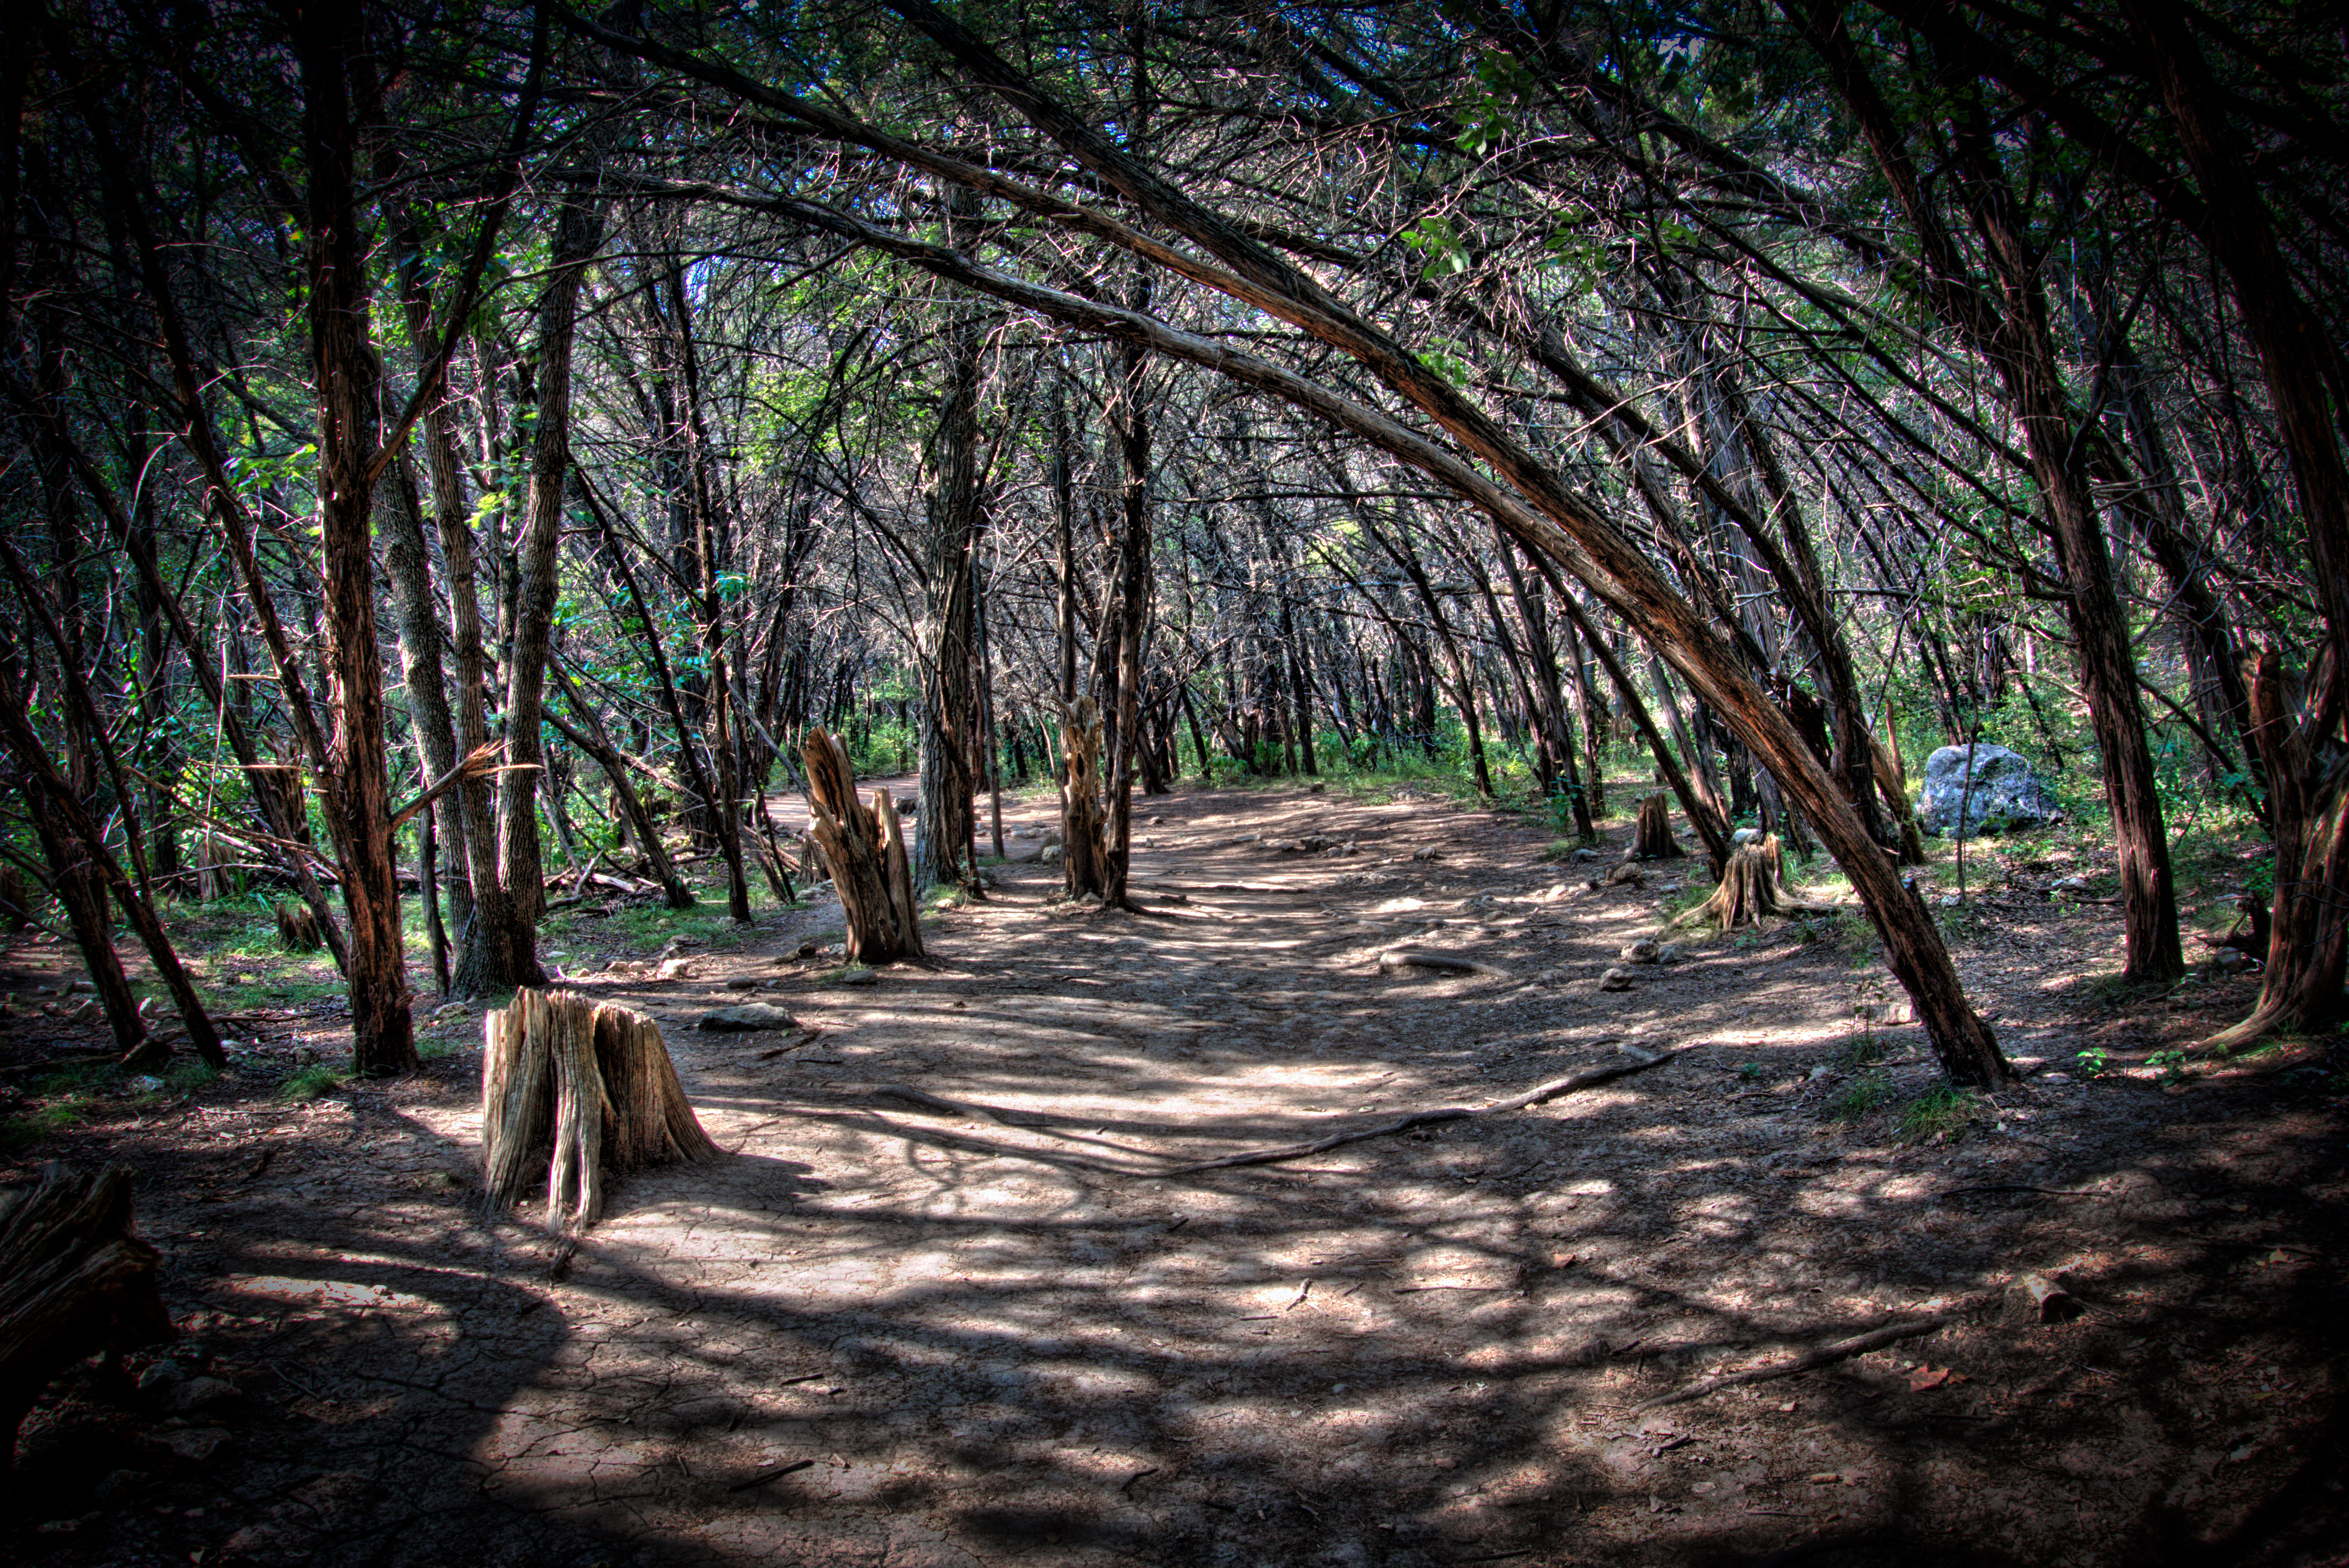
landscape, tree, nature, forest, wilderness, branch, plant, wood, trail, sunlight, morning, leaf, green, jungle, autumn, park, season, long, hdr, cool image, rainforest, texas, woodland, habitat, i, austin, tx, ecosystem, emma, natural environment, geographical feature, woody plant